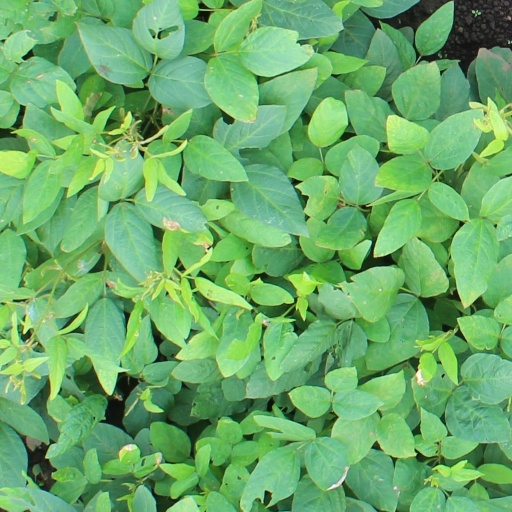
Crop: soybean